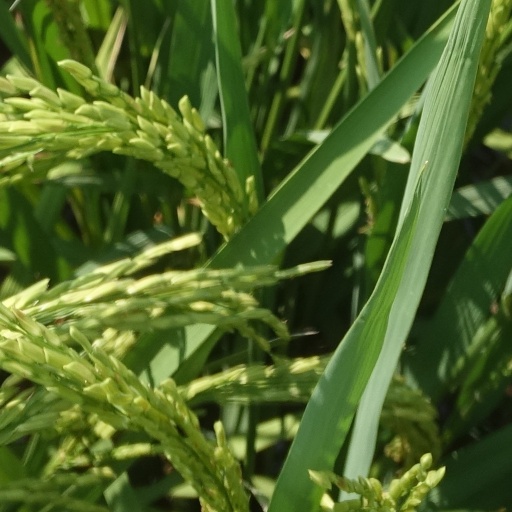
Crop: rice